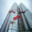
Label: skyscraper